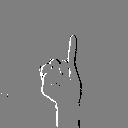
ASL letter: i